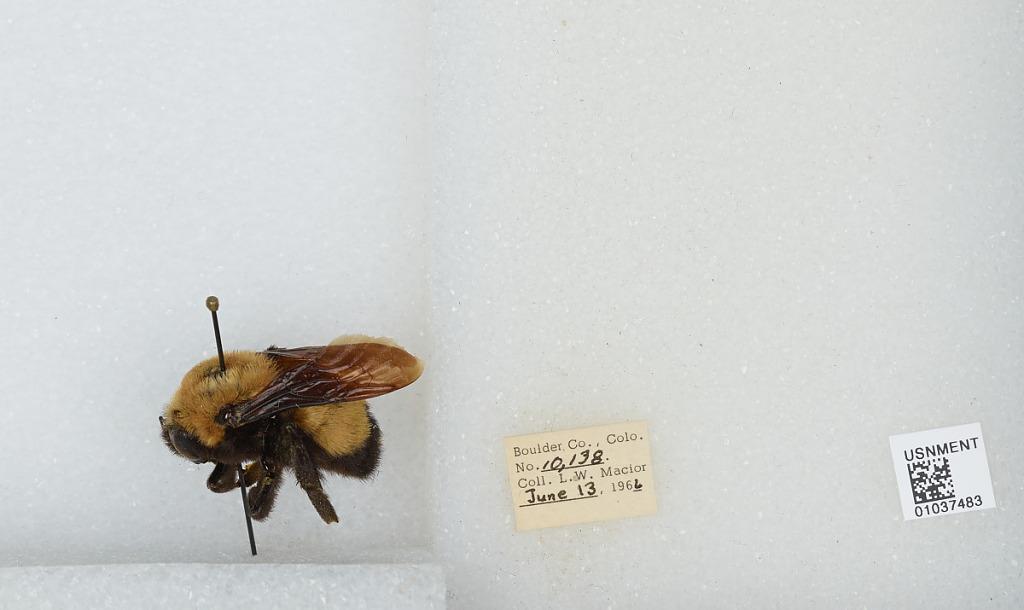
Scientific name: Bombus (Separatobombus) morrisoni Cresson
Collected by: L. Macior
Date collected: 1966-6-13
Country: United States
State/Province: Colorado
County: Boulder
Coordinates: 40.015, -105.27